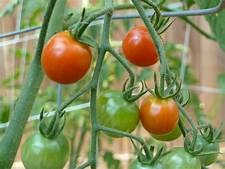
Label: tomato